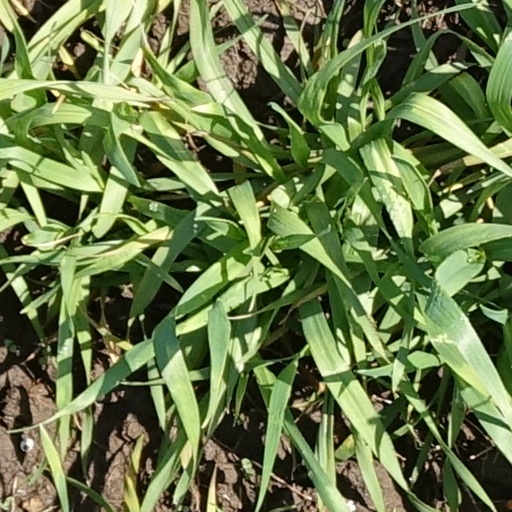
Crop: wheat